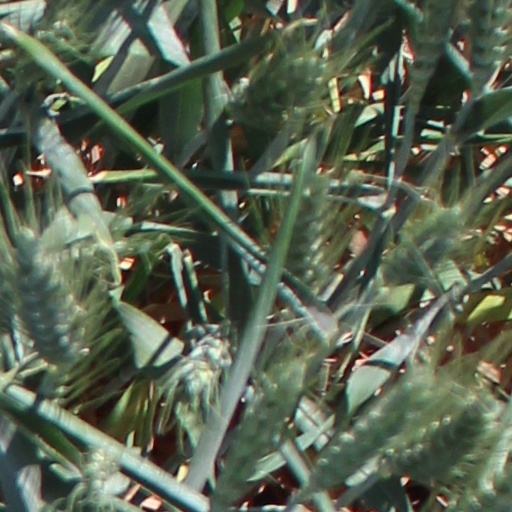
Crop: wheat